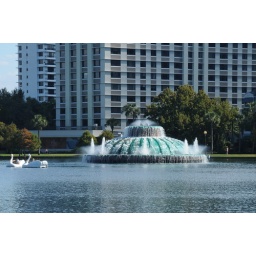
Some swan boats on a little lake next to a fountain in Orlando, FL